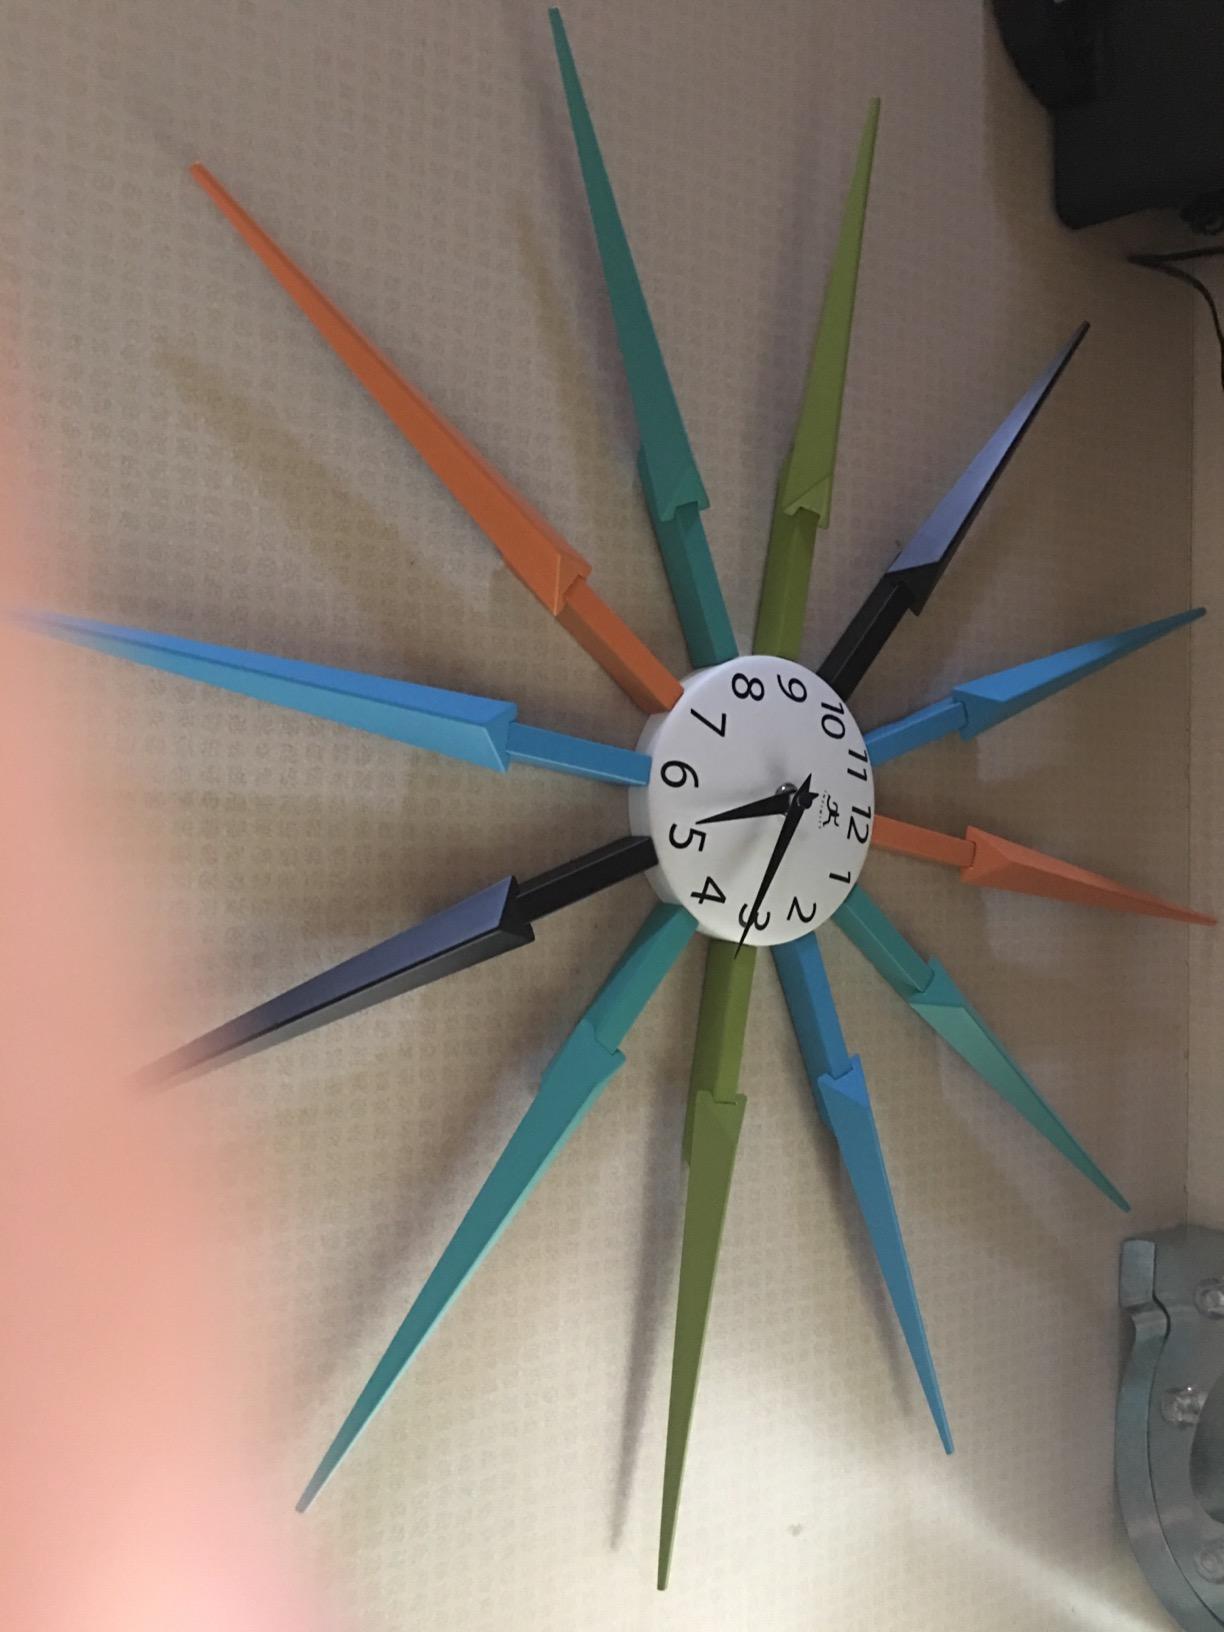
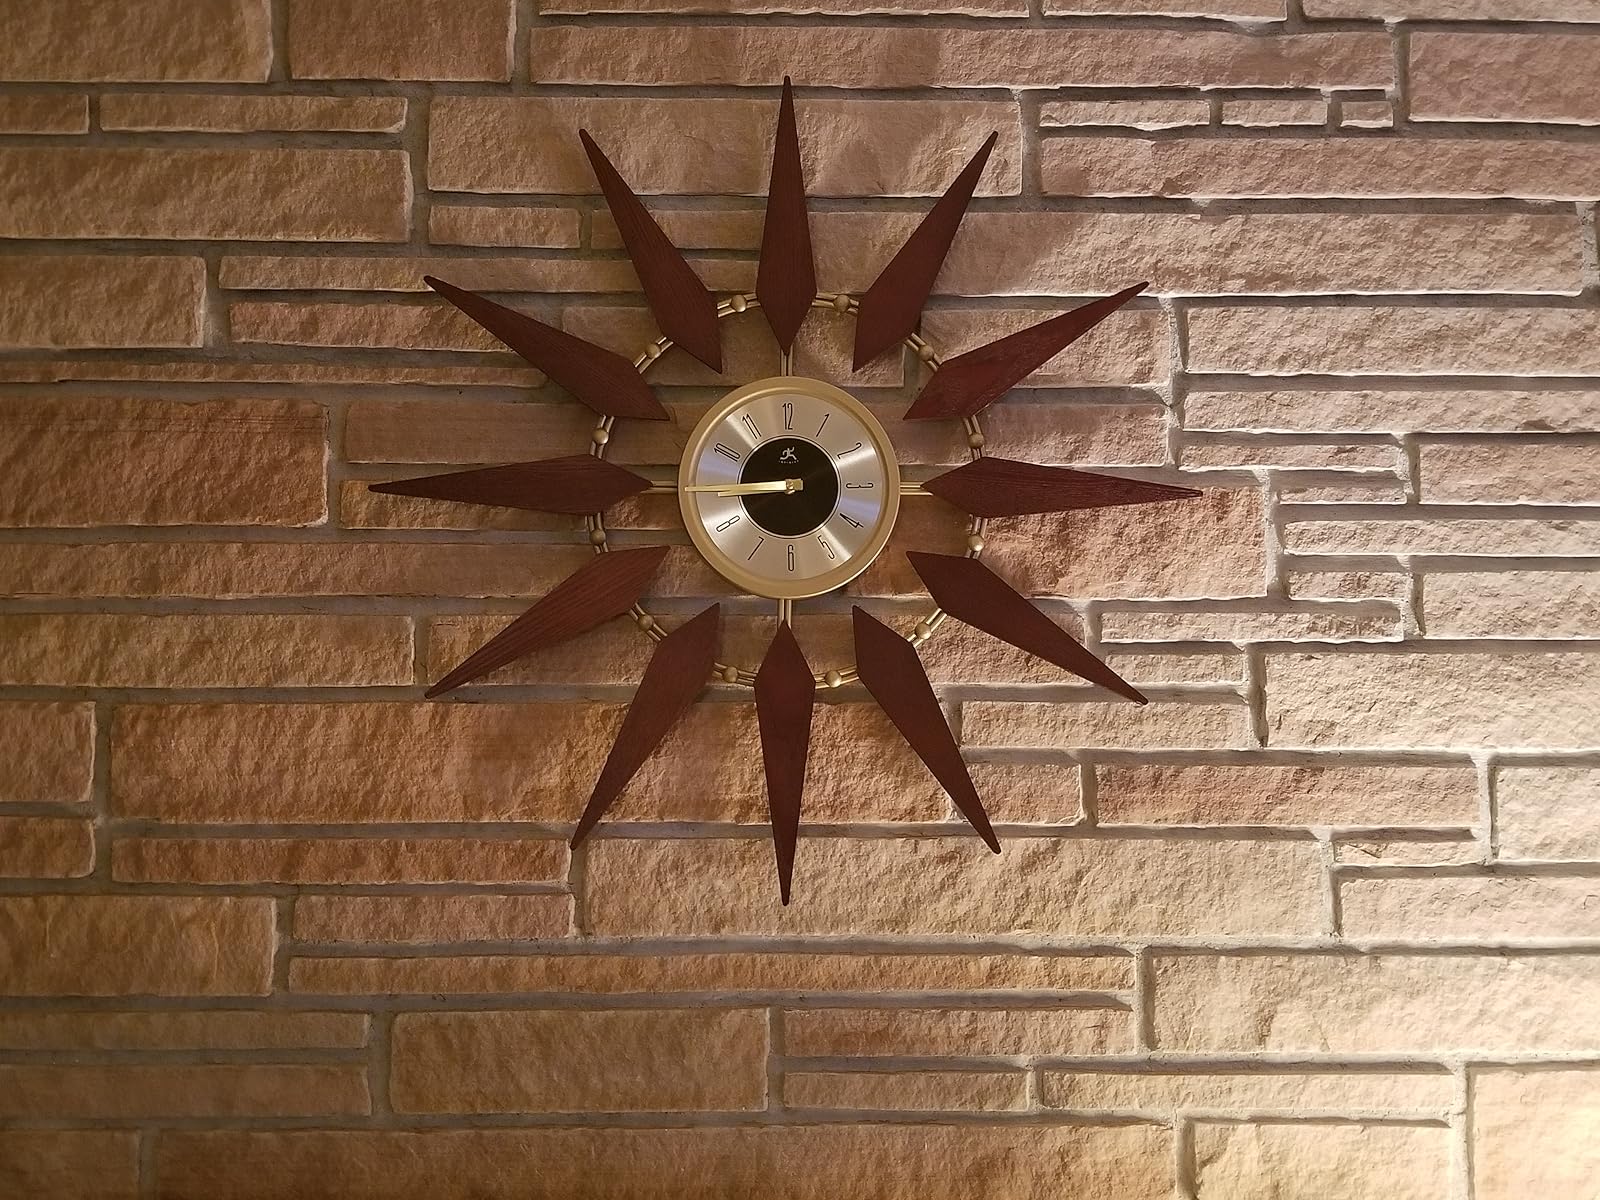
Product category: clock
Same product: no